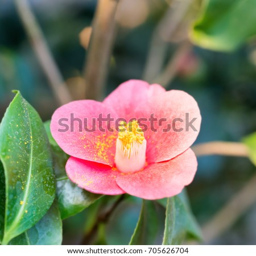
red spring flowers azalea rhododendron in the garden .